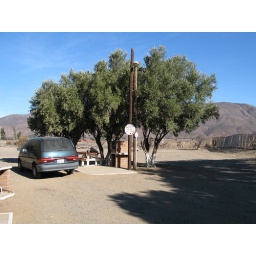
road trippin' in the Previa. Like a house on wheels.